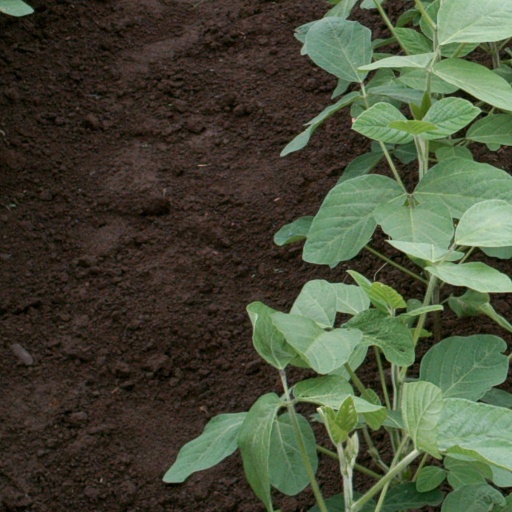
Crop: soybean